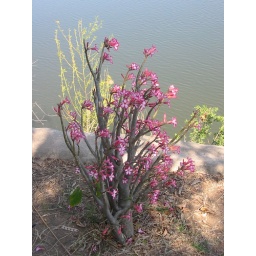
beautiful star flower tree in liwonde national park